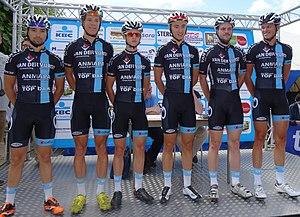
Reportage photographique réalisé le mercredi 25 juin à l'occasion du départ et de l'arrivée de l'Internationale Wielertrofee Jong Maar Moedig 2014 à Oetingen (Gooik), Belgique.
La 30ᵉ édition de l'Internationale Wielertrofee Jong Maar Moedig a eu lieu le 25 juin 2014, le même jour que Halle-Ingooigem. La course fait partie du calendrier UCI Europe Tour 2014 en catégorie 1.2. Sur un circuit constitué de plusieurs boucles autour d'Oetingen, Gijs Van Hoecke a terminé le parcours de 170 km en 4 h 5 min 31 s. Il est suivi deux secondes plus tard par Loïc Vliegen, arrivé également second trois jours plus tôt à la Flèche ardennaise, et trente-deux secondes plus tard par Jelle Wallays. C'est la troisième année de suite qu'un coureur de Topsport Vlaanderen-Baloise remporte la course, et la deuxième année de suite que l'équipe place deux de ses coureurs sur le podium. Gijs Van Hoecke remporte également le prix du meilleur grimpeur. Sur les 173 coureurs qui ont pris le départ, seuls 86 franchissent la ligne d'arrivée.